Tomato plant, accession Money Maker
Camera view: bottom (45 deg); turntable rotation: 300 degrees
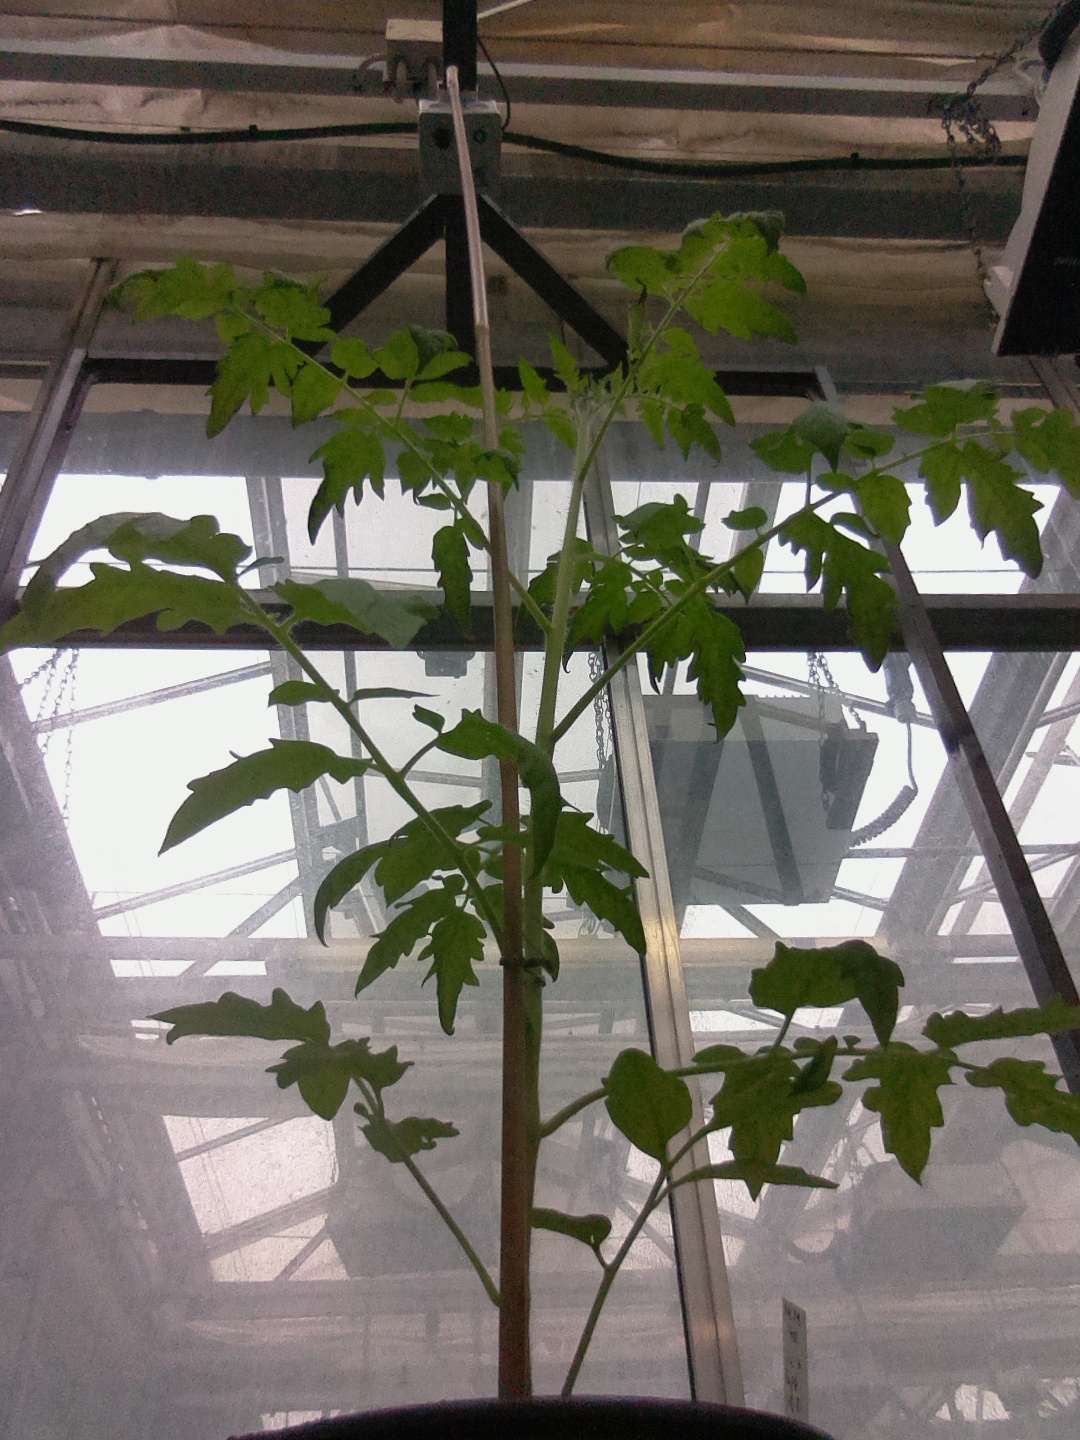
BBCH growth stage 14: 8 of true leaves visible